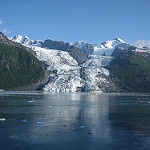
Scene: Outdoor